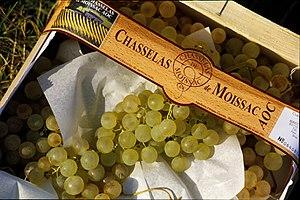
Cela est du chasselas présenér dans un plateau et identifié avec une bande qu'il appartient à la region de Moissac et qu'il est qualifié AOC
Le T-bord est un système de production de raisin de table.